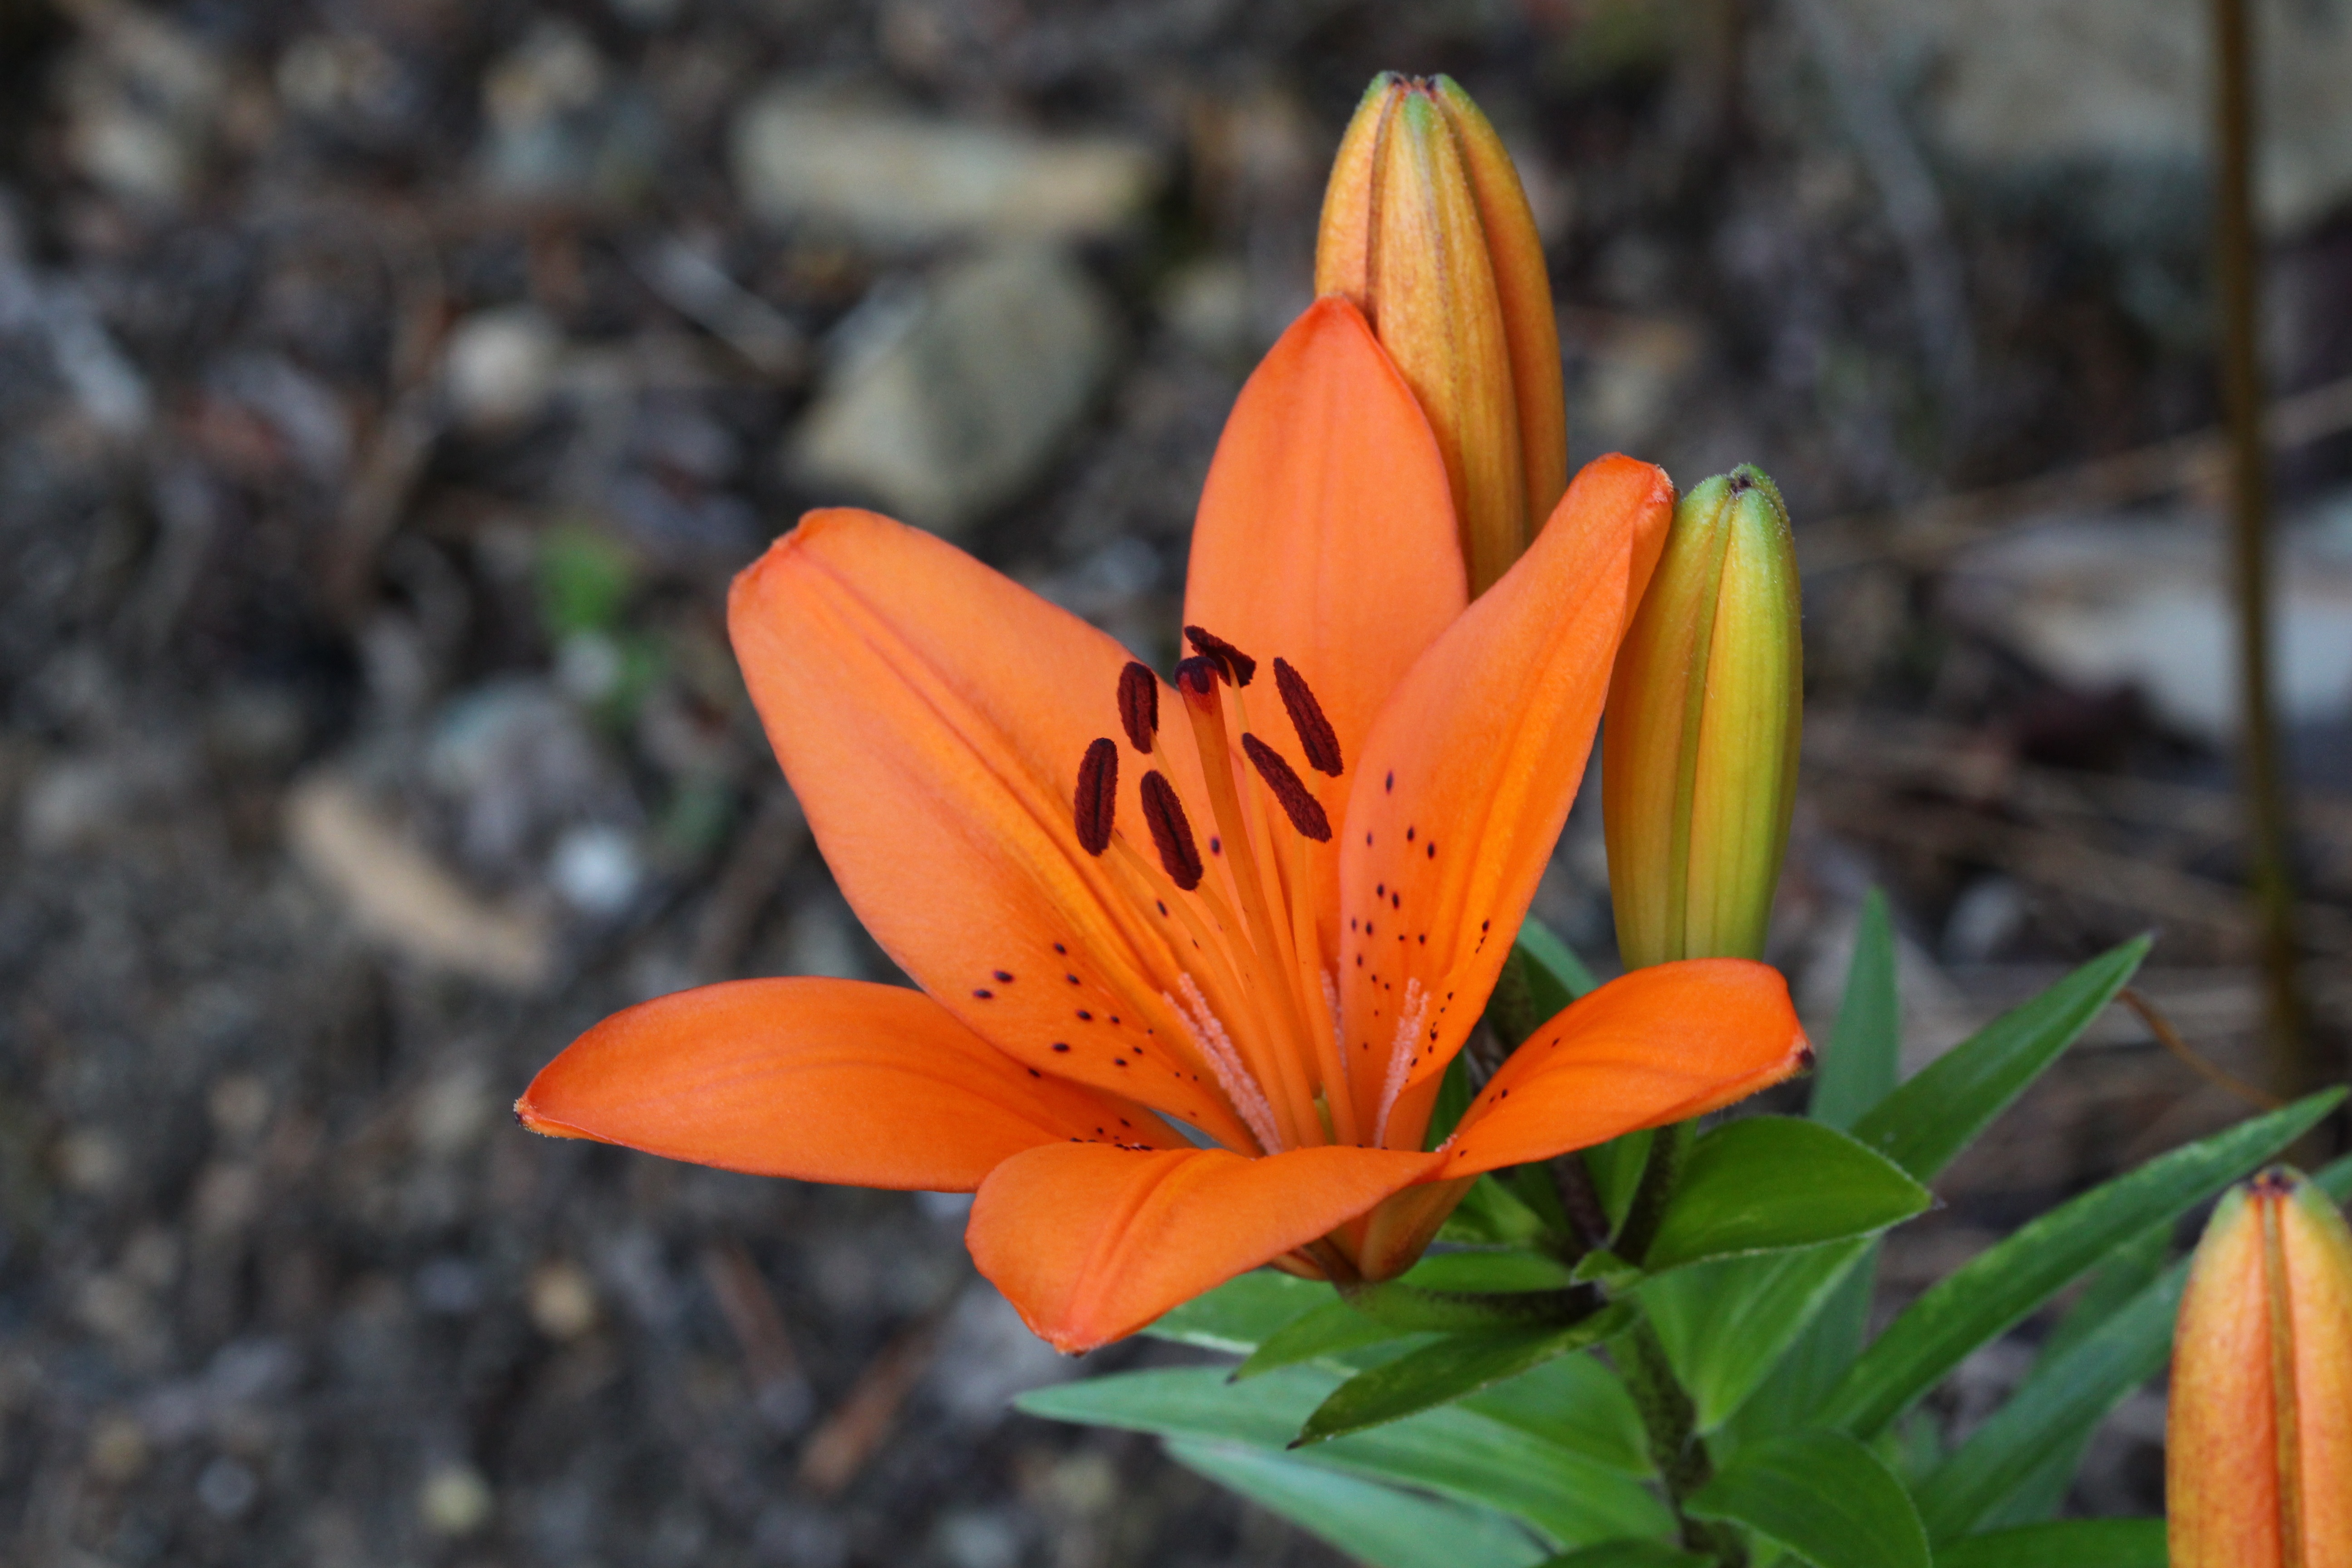
nature, plant, leaf, flower, petal, floral, orange, botany, yellow, garden, flora, fauna, wildflower, lily, macro photography, flowering plant, orange lily, land plant